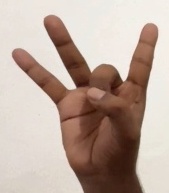
ASL sign: 8